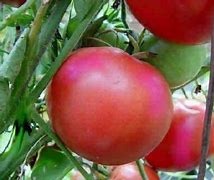
Label: tomato